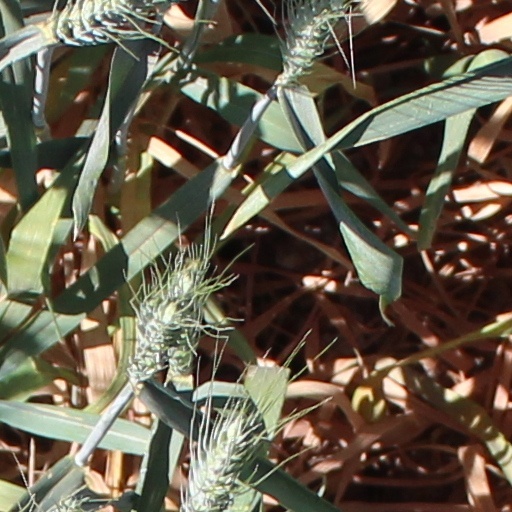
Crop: wheat